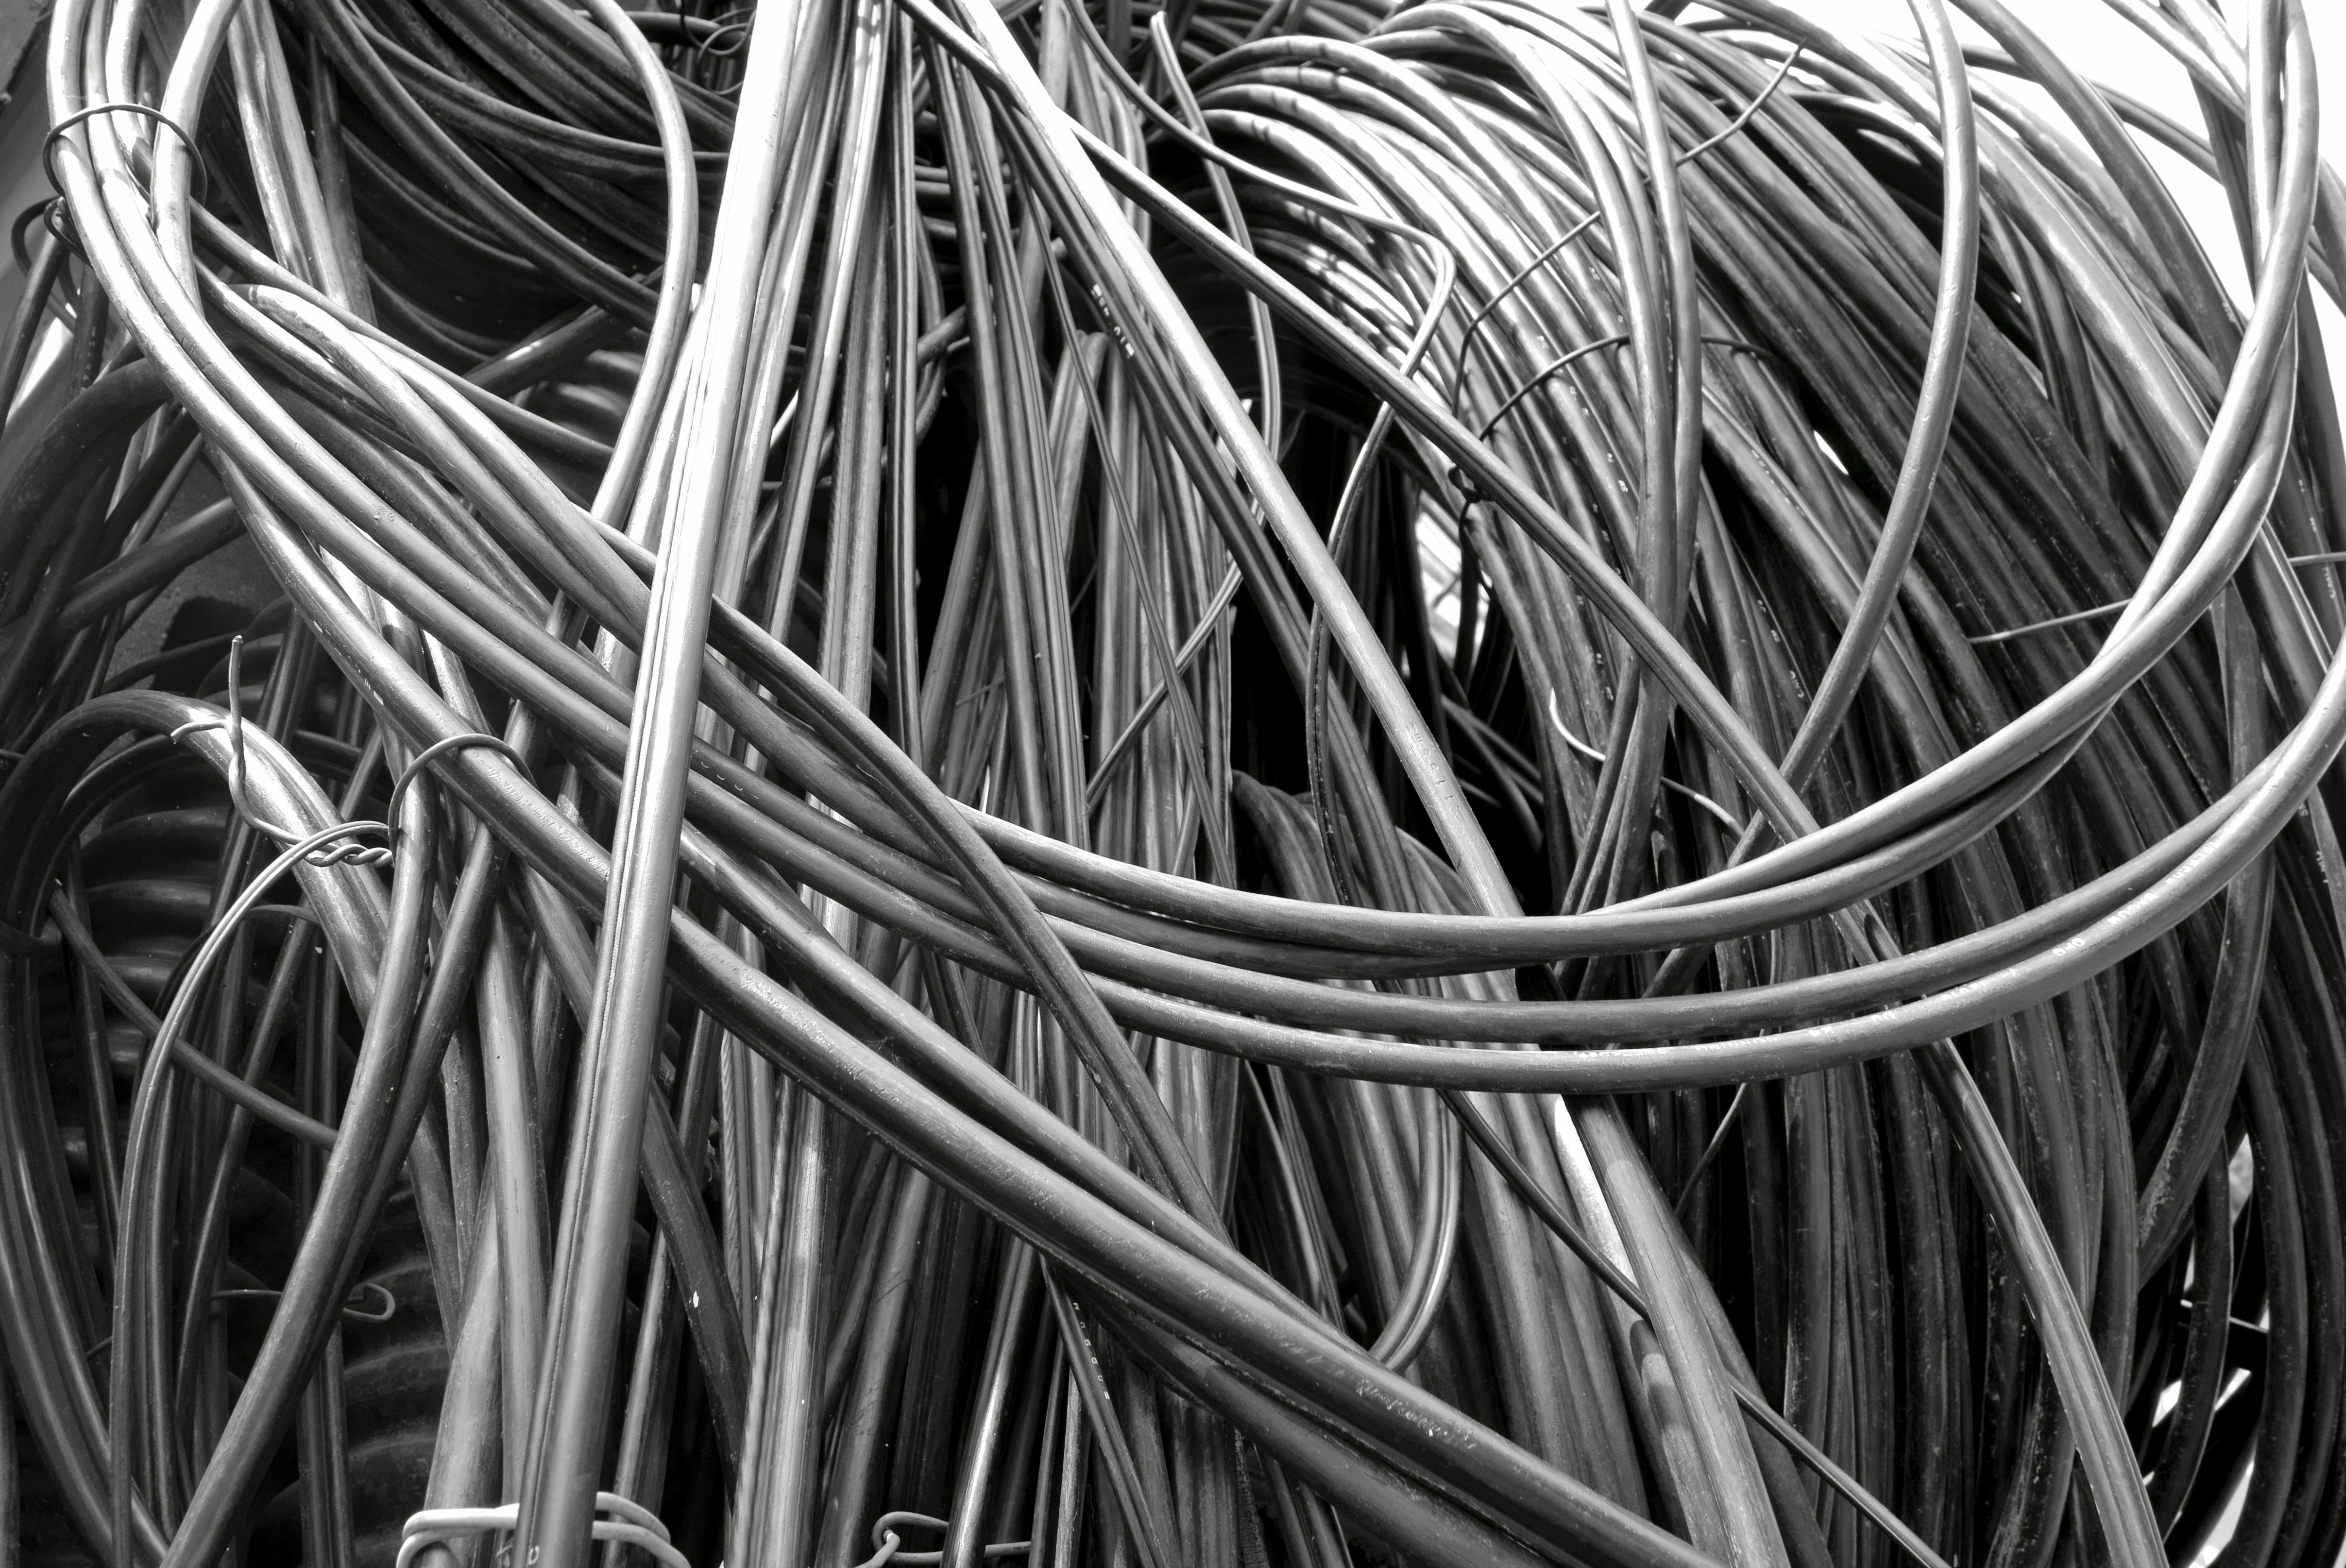
fence, barbed wire, black and white, wheel, wire, line, equipment, metal, industry, electricity, monochrome, material, circle, close up, power, cables, iron, strings, electric, connection, flexible, monochrome photography, chain link fencing, wire fencing, home fencing, electrical supply, electronics accessory